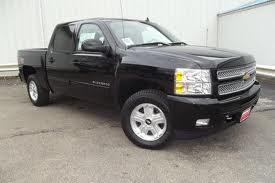
Car model: 2012 Chevrolet Silverado 1500 Hybrid Crew Cab